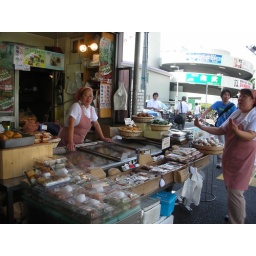
Stall near fish market---Note the dry ice on top of the plastic food containers